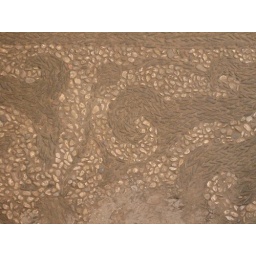
rock design in the ground